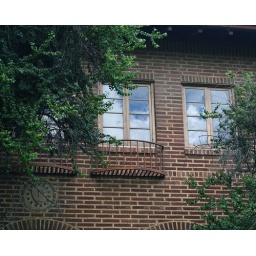
This is my personal favorite of the series. The blue in the reflection in the sky prints well.